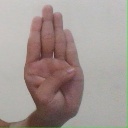
अक्षर: ब